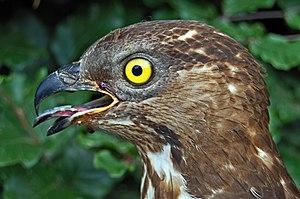
La Bondrée apivore, est une espèce de rapaces diurnes appartenant à la famille des Accipitridae. Cette espèce protégée, insectivore et migratrice, n'est présente que durant l'été en Europe.
Les Dentelles de Montmirail, situées dans le département français de Vaucluse, sont une chaîne de montagne qui marque la limite occidentale des monts de Vaucluse. Elles sont situées au nord de Carpentras, au sud de Vaison-la-Romaine et à l'ouest du mont Ventoux. Leur point culminant est la crête de Saint-Amand à 722 mètres d'altitude.